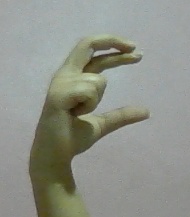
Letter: thal